Sasipada Banerji

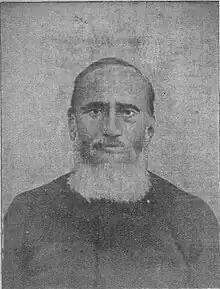
Sasipada Banerji in 1911

Shasipada Banerjee was among the earliest Indians to work for the rights of the labour class in India, the Working Men's Club he established in 1870 has been described as the first labour organisation in Kolkata. The Brahmo Samaj established a Working Men's Mission in 1878 and established several schools for working men and the depressed classes and Banerjee founded the Baranagar Institute the same year. In 1870 he founded the workers' organisation Sramajivi Samiti and established the newspaper "Bharat Sramajivi". The Bharat Sramajivi was the first Indian journal of the working class and its circulation peaked at 15,000 copies a remarkable number for its time. Banerjee's contributions to the welfare and upliftment of the working class have however been criticised by Sumit Sarkar of being little more than 19th century middle class interest in industrial and plantation labour and of not going beyond the realm of philanthropy. Others like Dipesh Chakrabarty have argued that Banerjee's efforts aimed to create an "ideal working class imbued with bhadralok values" and to create "not only orderly but also noiseless Bengalis for the jute mills".